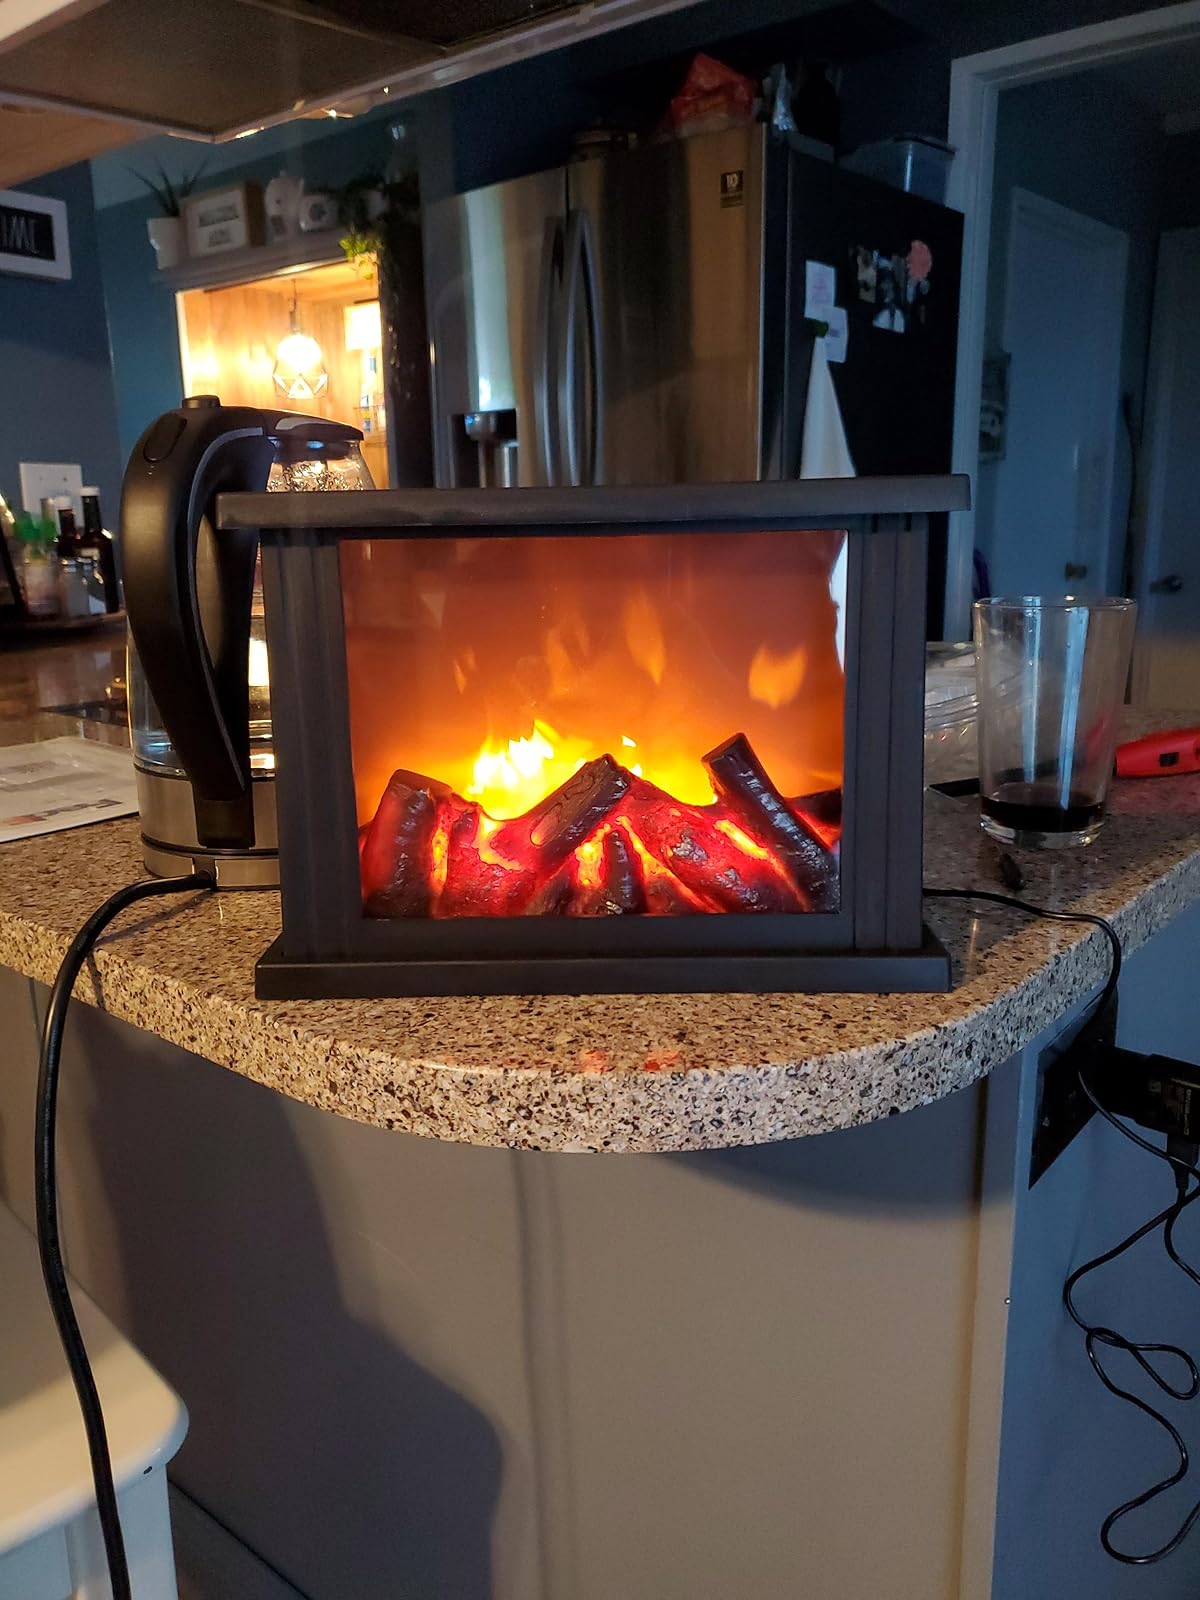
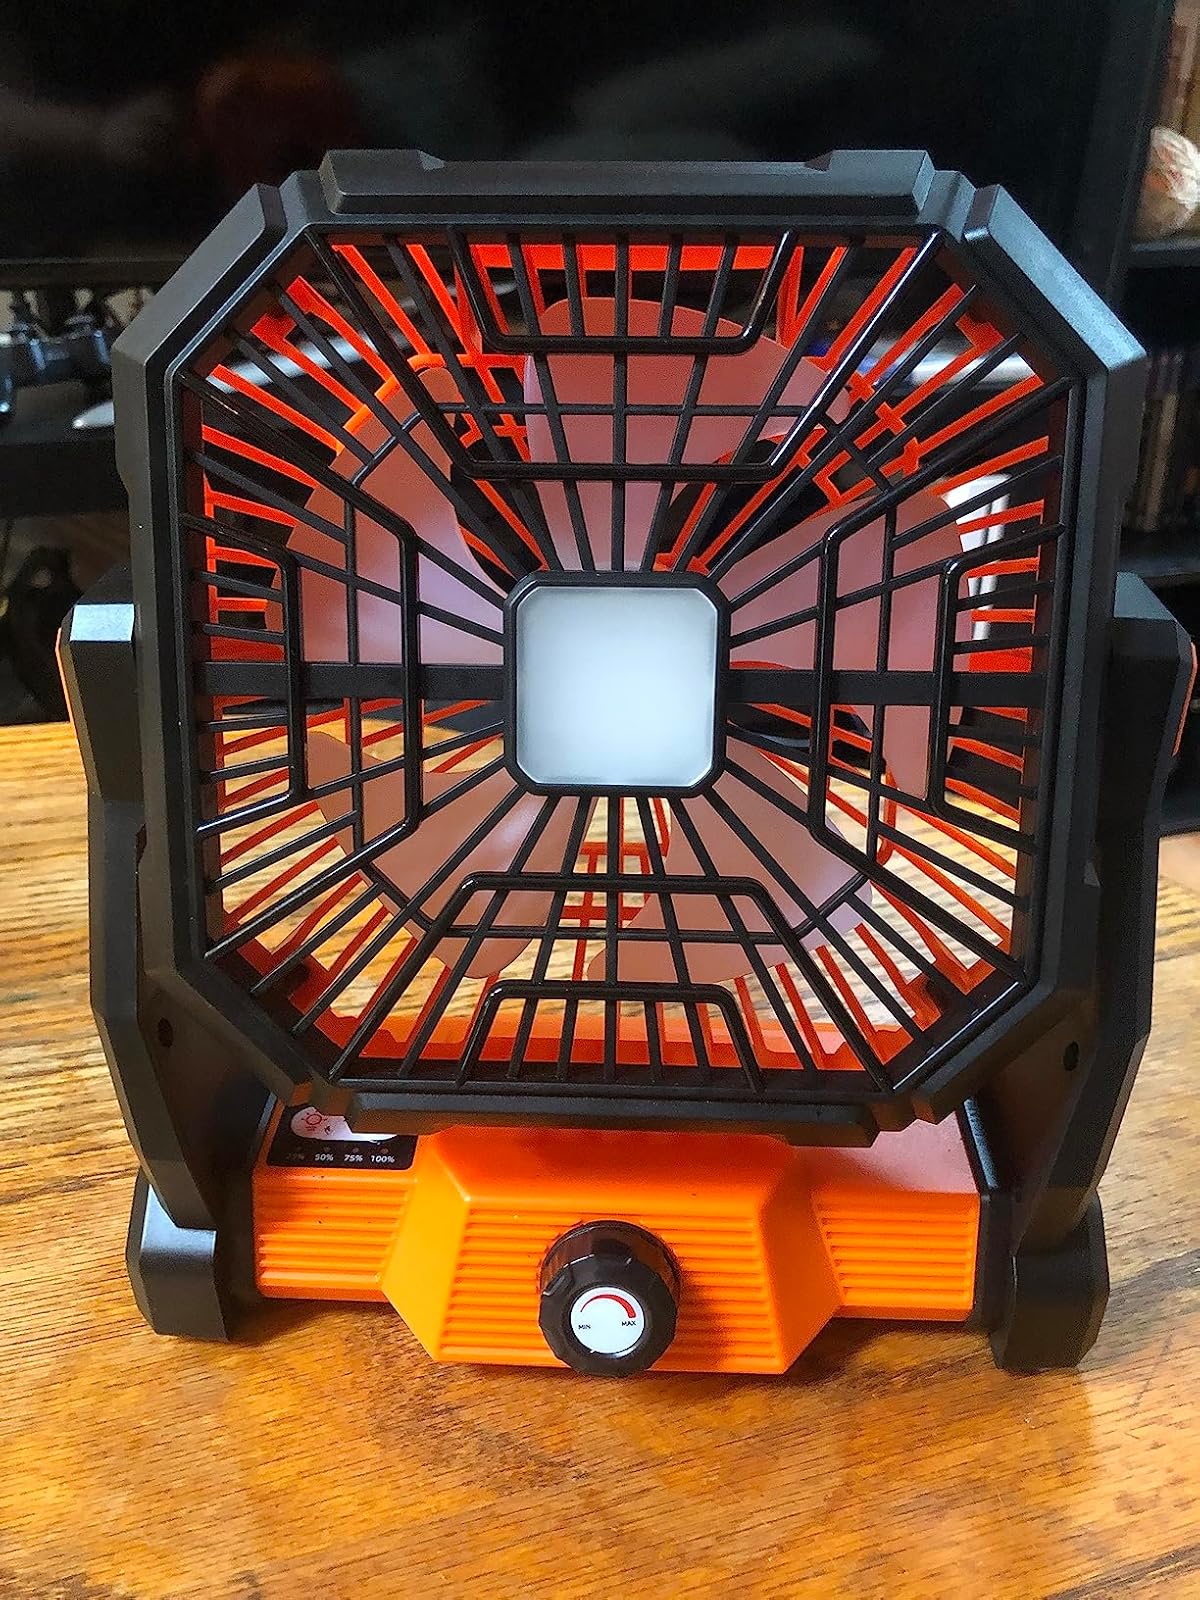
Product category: lantern
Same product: no